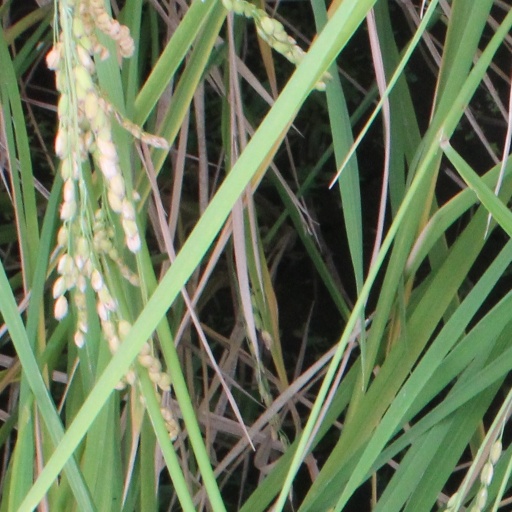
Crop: rice